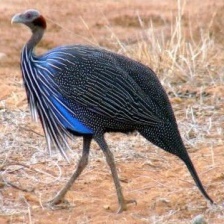
Species: VULTURINE GUINEAFOWL
Scientific name: ACRYLLIUM VULTURINUM